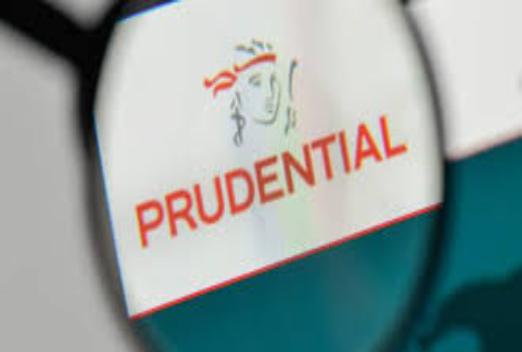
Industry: Others